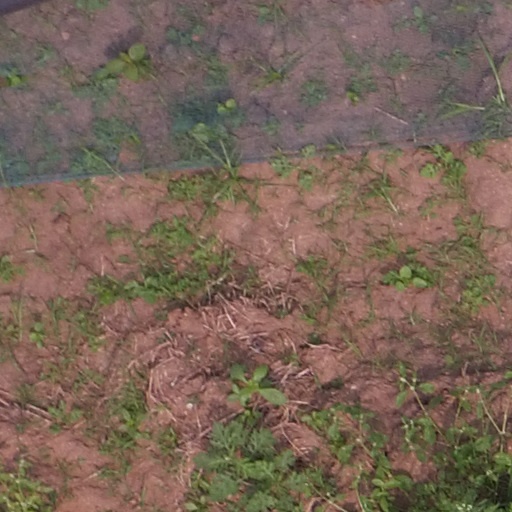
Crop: maize; corn